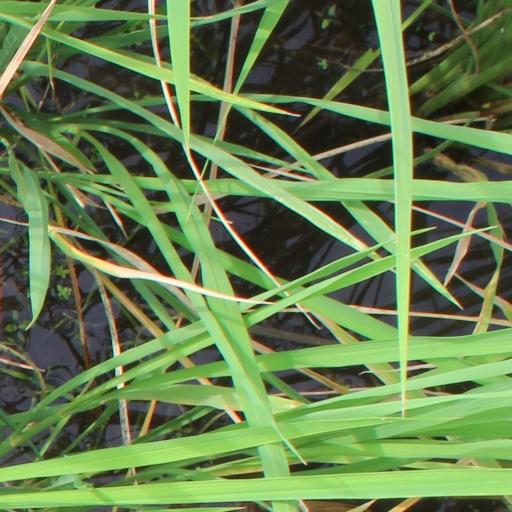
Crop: rice